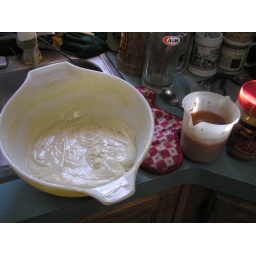
these 2 are the first cheese cake batter I have made, the white is plain, the brown has cocoa in it